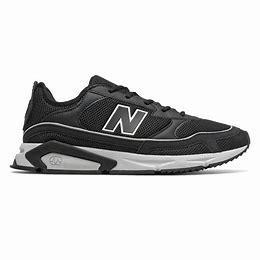
Brand: New
Model: Balance New Balance X Racer